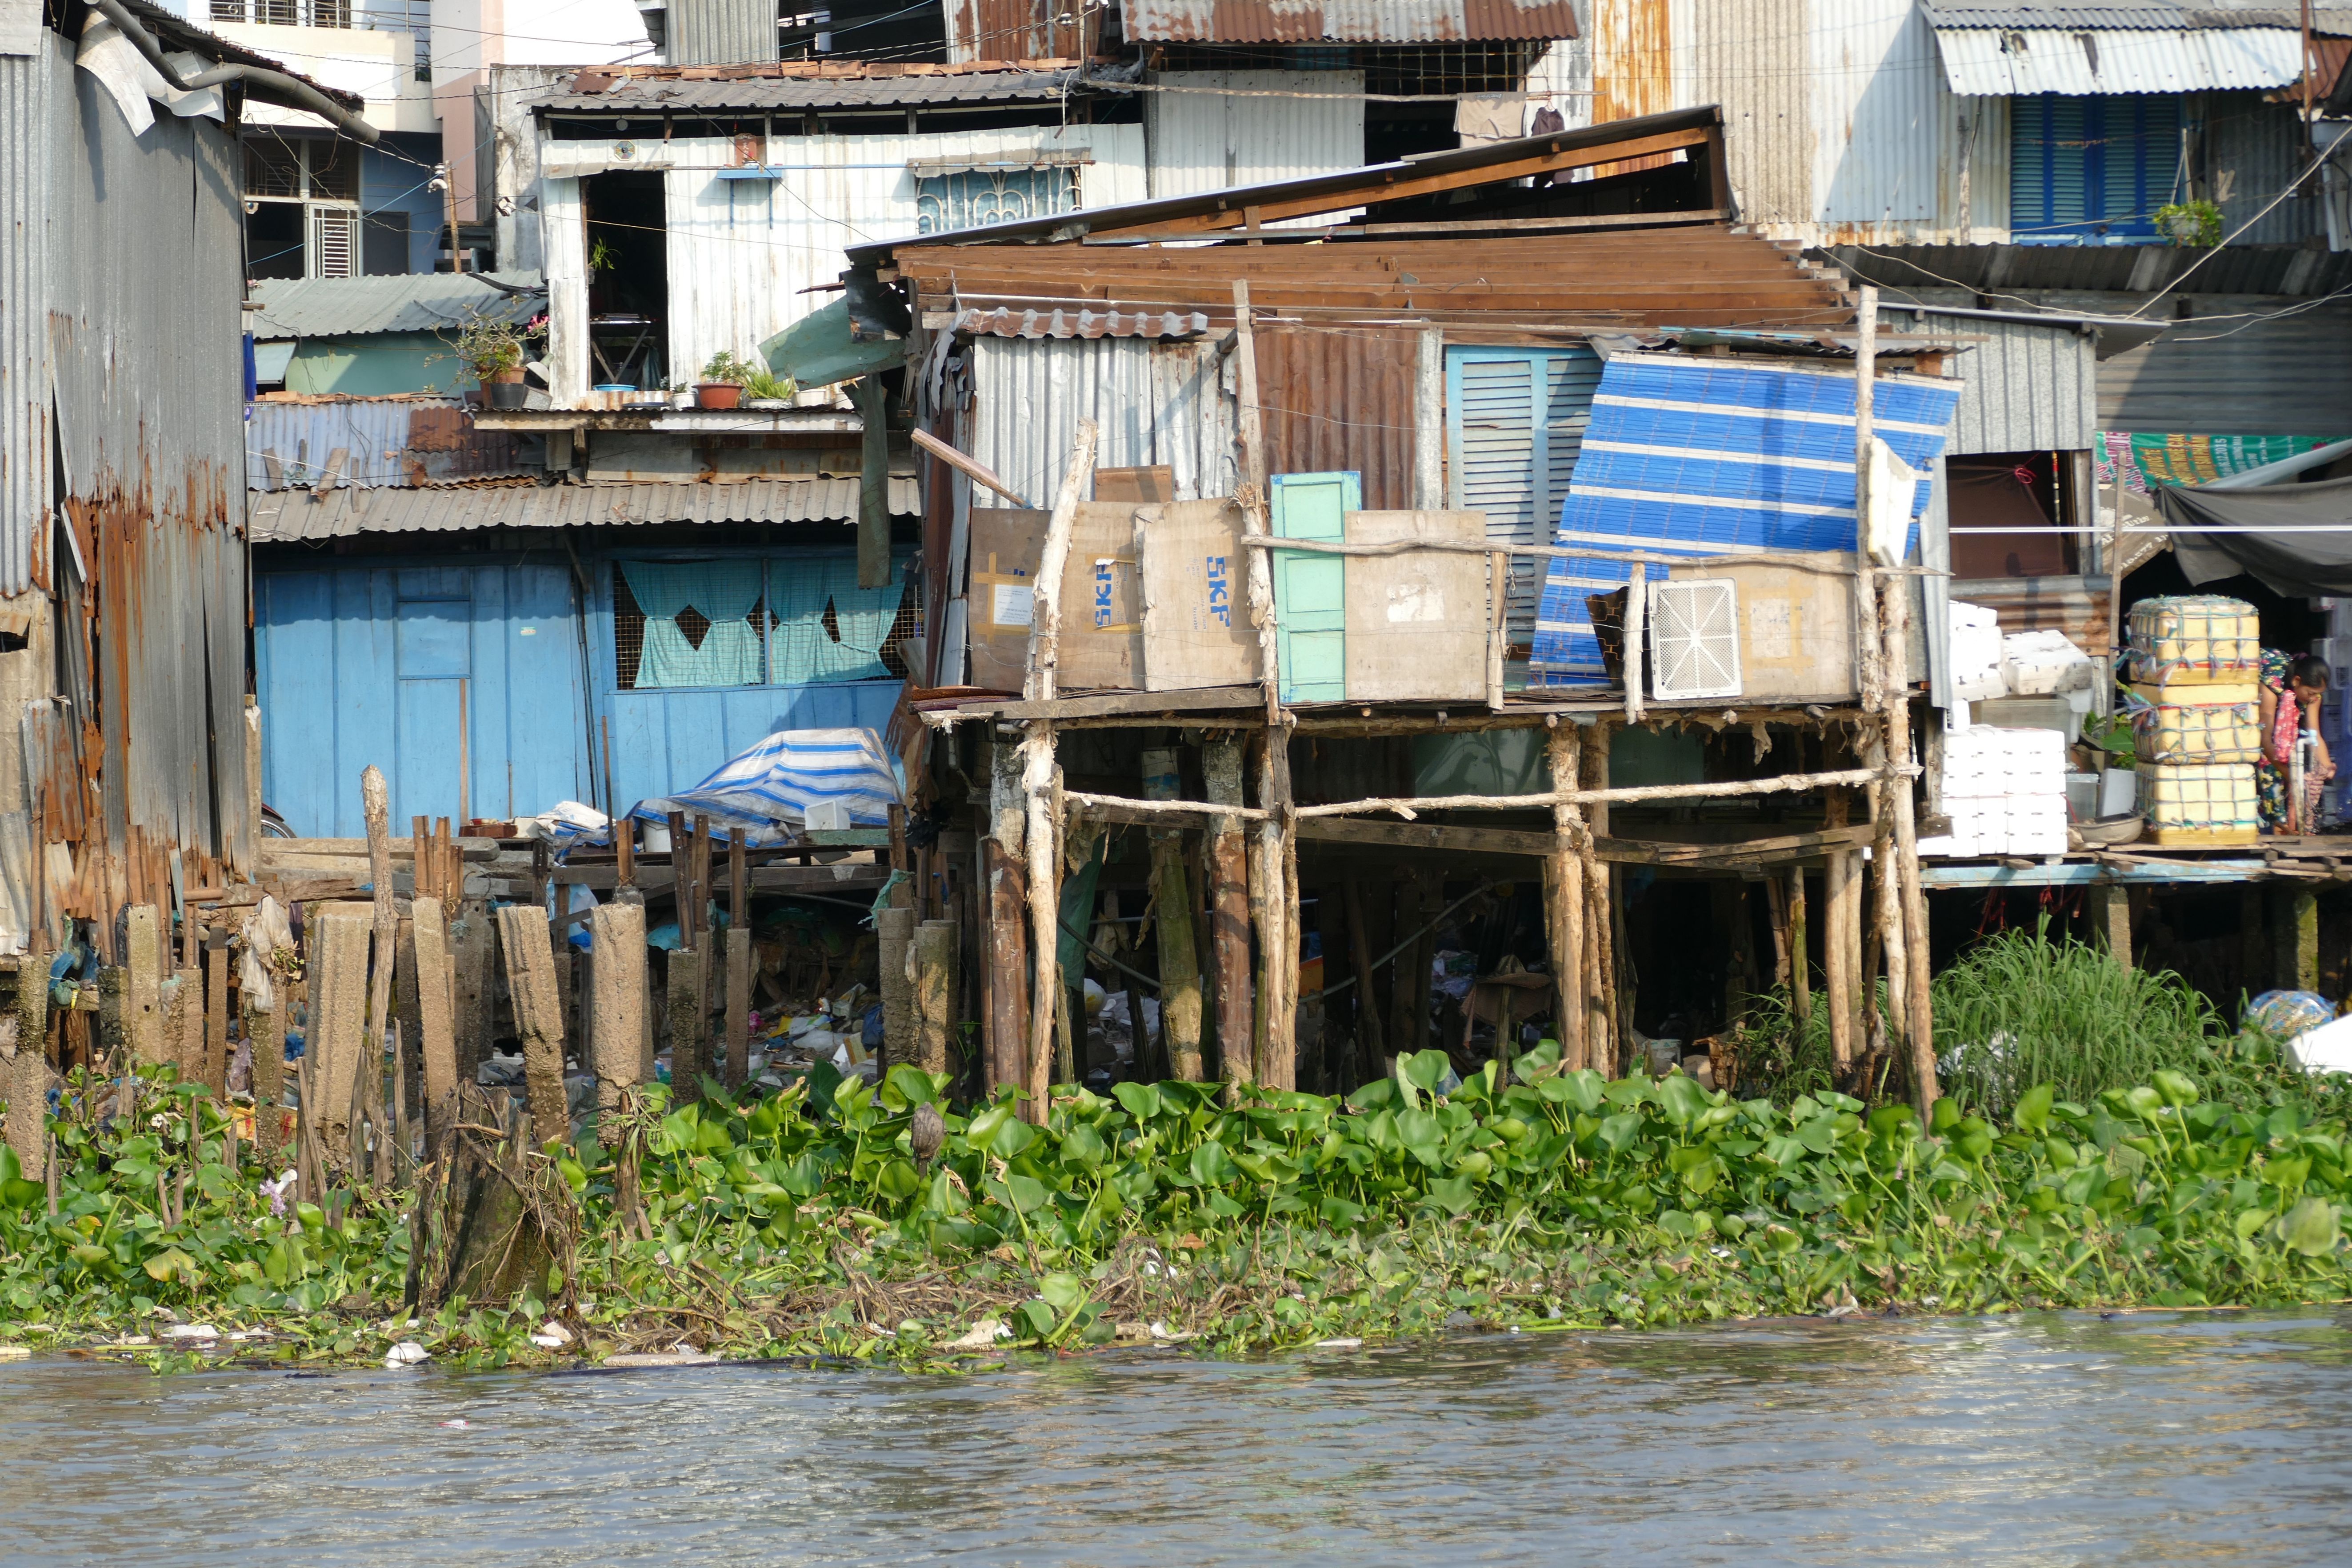
wood, boat, house, river, hut, village, shack, live, bowl, vehicle, asia, apartment, waterway, poverty, vietnam, slum, pots, corrugated sheet, can tho, human settlement